Henry de Vilmorin

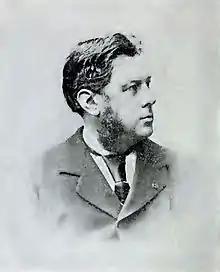

Charles Henry Philippe Lévêque de Vilmorin (26 February 1843, Paris – 23 August 1899) was a French botanist and grandfather of the novelist, poet and journalist, Louise de Vilmorin. Seven generations of the family of Vilmorin contributed greatly to French agriculture for over two hundred and thirty years by their improvements of sugar-beet and wheat - they produced numerous varieties of wheat and published more than three hundred and sixty articles on plants in agriculture, horticulture, floriculture and botany.